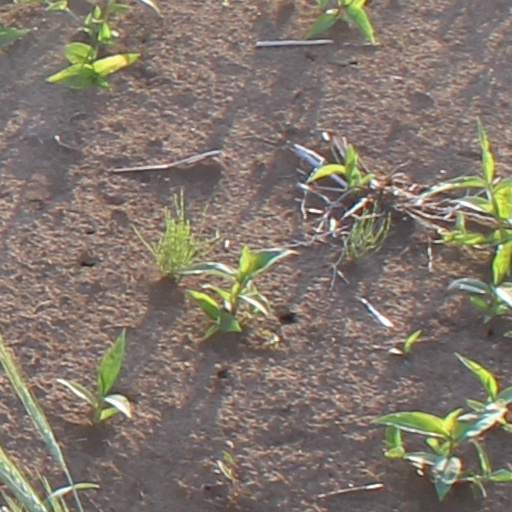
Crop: wheat